List of works by William Merritt Chase

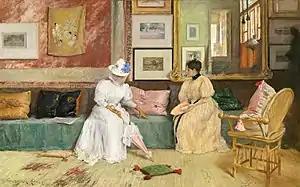
"A Friendly Call", 1895, National Gallery of Art, Washington, D.C.

Westmoreland Museum of American Art, Greensburg: